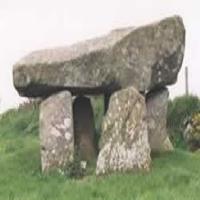
Weather: cloudy or overcast